Education in early modern Scotland

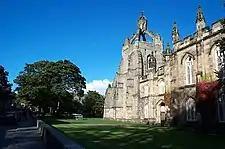
The chapel of King's College, Aberdeen, originally built in the fifteenth century

From the end of the eleventh century universities had been founded across Europe, developing as semi-autonomous centres of learning, often teaching theology, mathematics, law and medicine. By the fifteenth century, beginning in northern Italy, universities had become strongly influenced by Humanist thinking. This put an emphasis on classical authors, questioned some of the accepted certainties of established thinking and manifested itself in the teaching of new subjects, particularly through the medium of the Greek language. In the fifteenth century university colleges had been founded at St John's College, St Andrews (1418) and St Salvator's College was added in 1450. Glasgow was founded in 1451 and King's College, Aberdeen in 1495. St Leonard's College was added at St. Andrews in 1511. Initially, they were designed for the training of clerics, but they would increasingly be used by laymen who began to challenge the clerical monopoly of administrative posts in government and law.